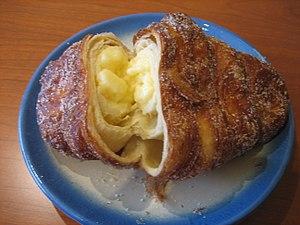
La cuisine catalane est une cuisine méditerranéenne. Elle partage les ingrédients des autres pays du bassin méditerranéen, comme les féculents, les légumes frais, les fruits, l'huile d'olive et les fruits de mer.
Le xuixo est une viennoiserie originaire de Gérone en Catalogne farcie de crème, frite et couverte de sucre cristallisé. Il se mange au petit déjeuner ou comme goûter.